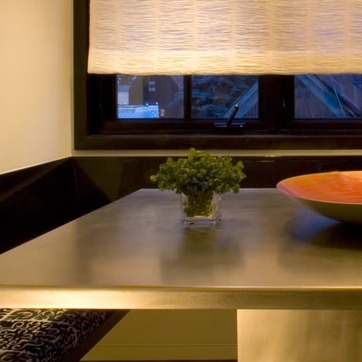
Material: foliage